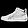
Label: Sneaker